Rachel's Valentina

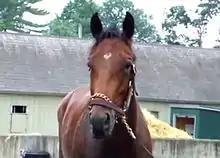
Rachel's Valentina as a two-year-old at Saratoga

Rachel's Valentina (foaled February 12, 2013 in Kentucky) is a retired American Thoroughbred racehorse, best known for being the second foal out of the 2009 Horse of the Year Rachel Alexandra. She is also known for winning the grade I Spinaway Stakes as a two-year-old.